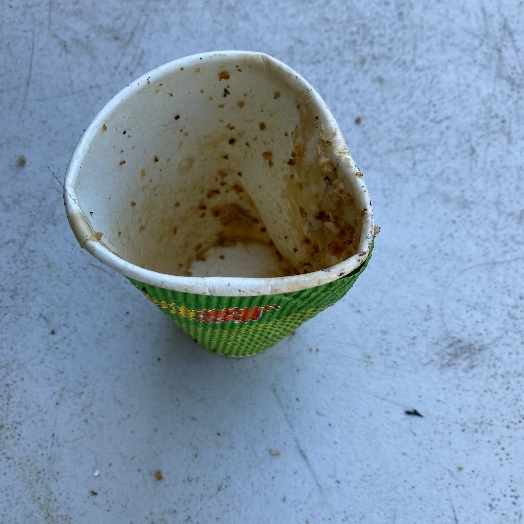
Label: Cardboard